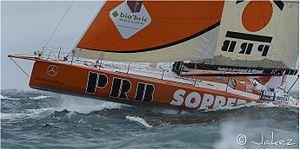
PRB, cinquième du nom, est un monocoque conçu pour la course à la voile, il fait partie de la classe 60 pieds IMOCA. À son bord, son skipper Vincent Riou a notamment remporté les Transats Jacques-Vabre 2013, en double avec Jean Le Cam, et 2015, en double avec Sébastien Col.